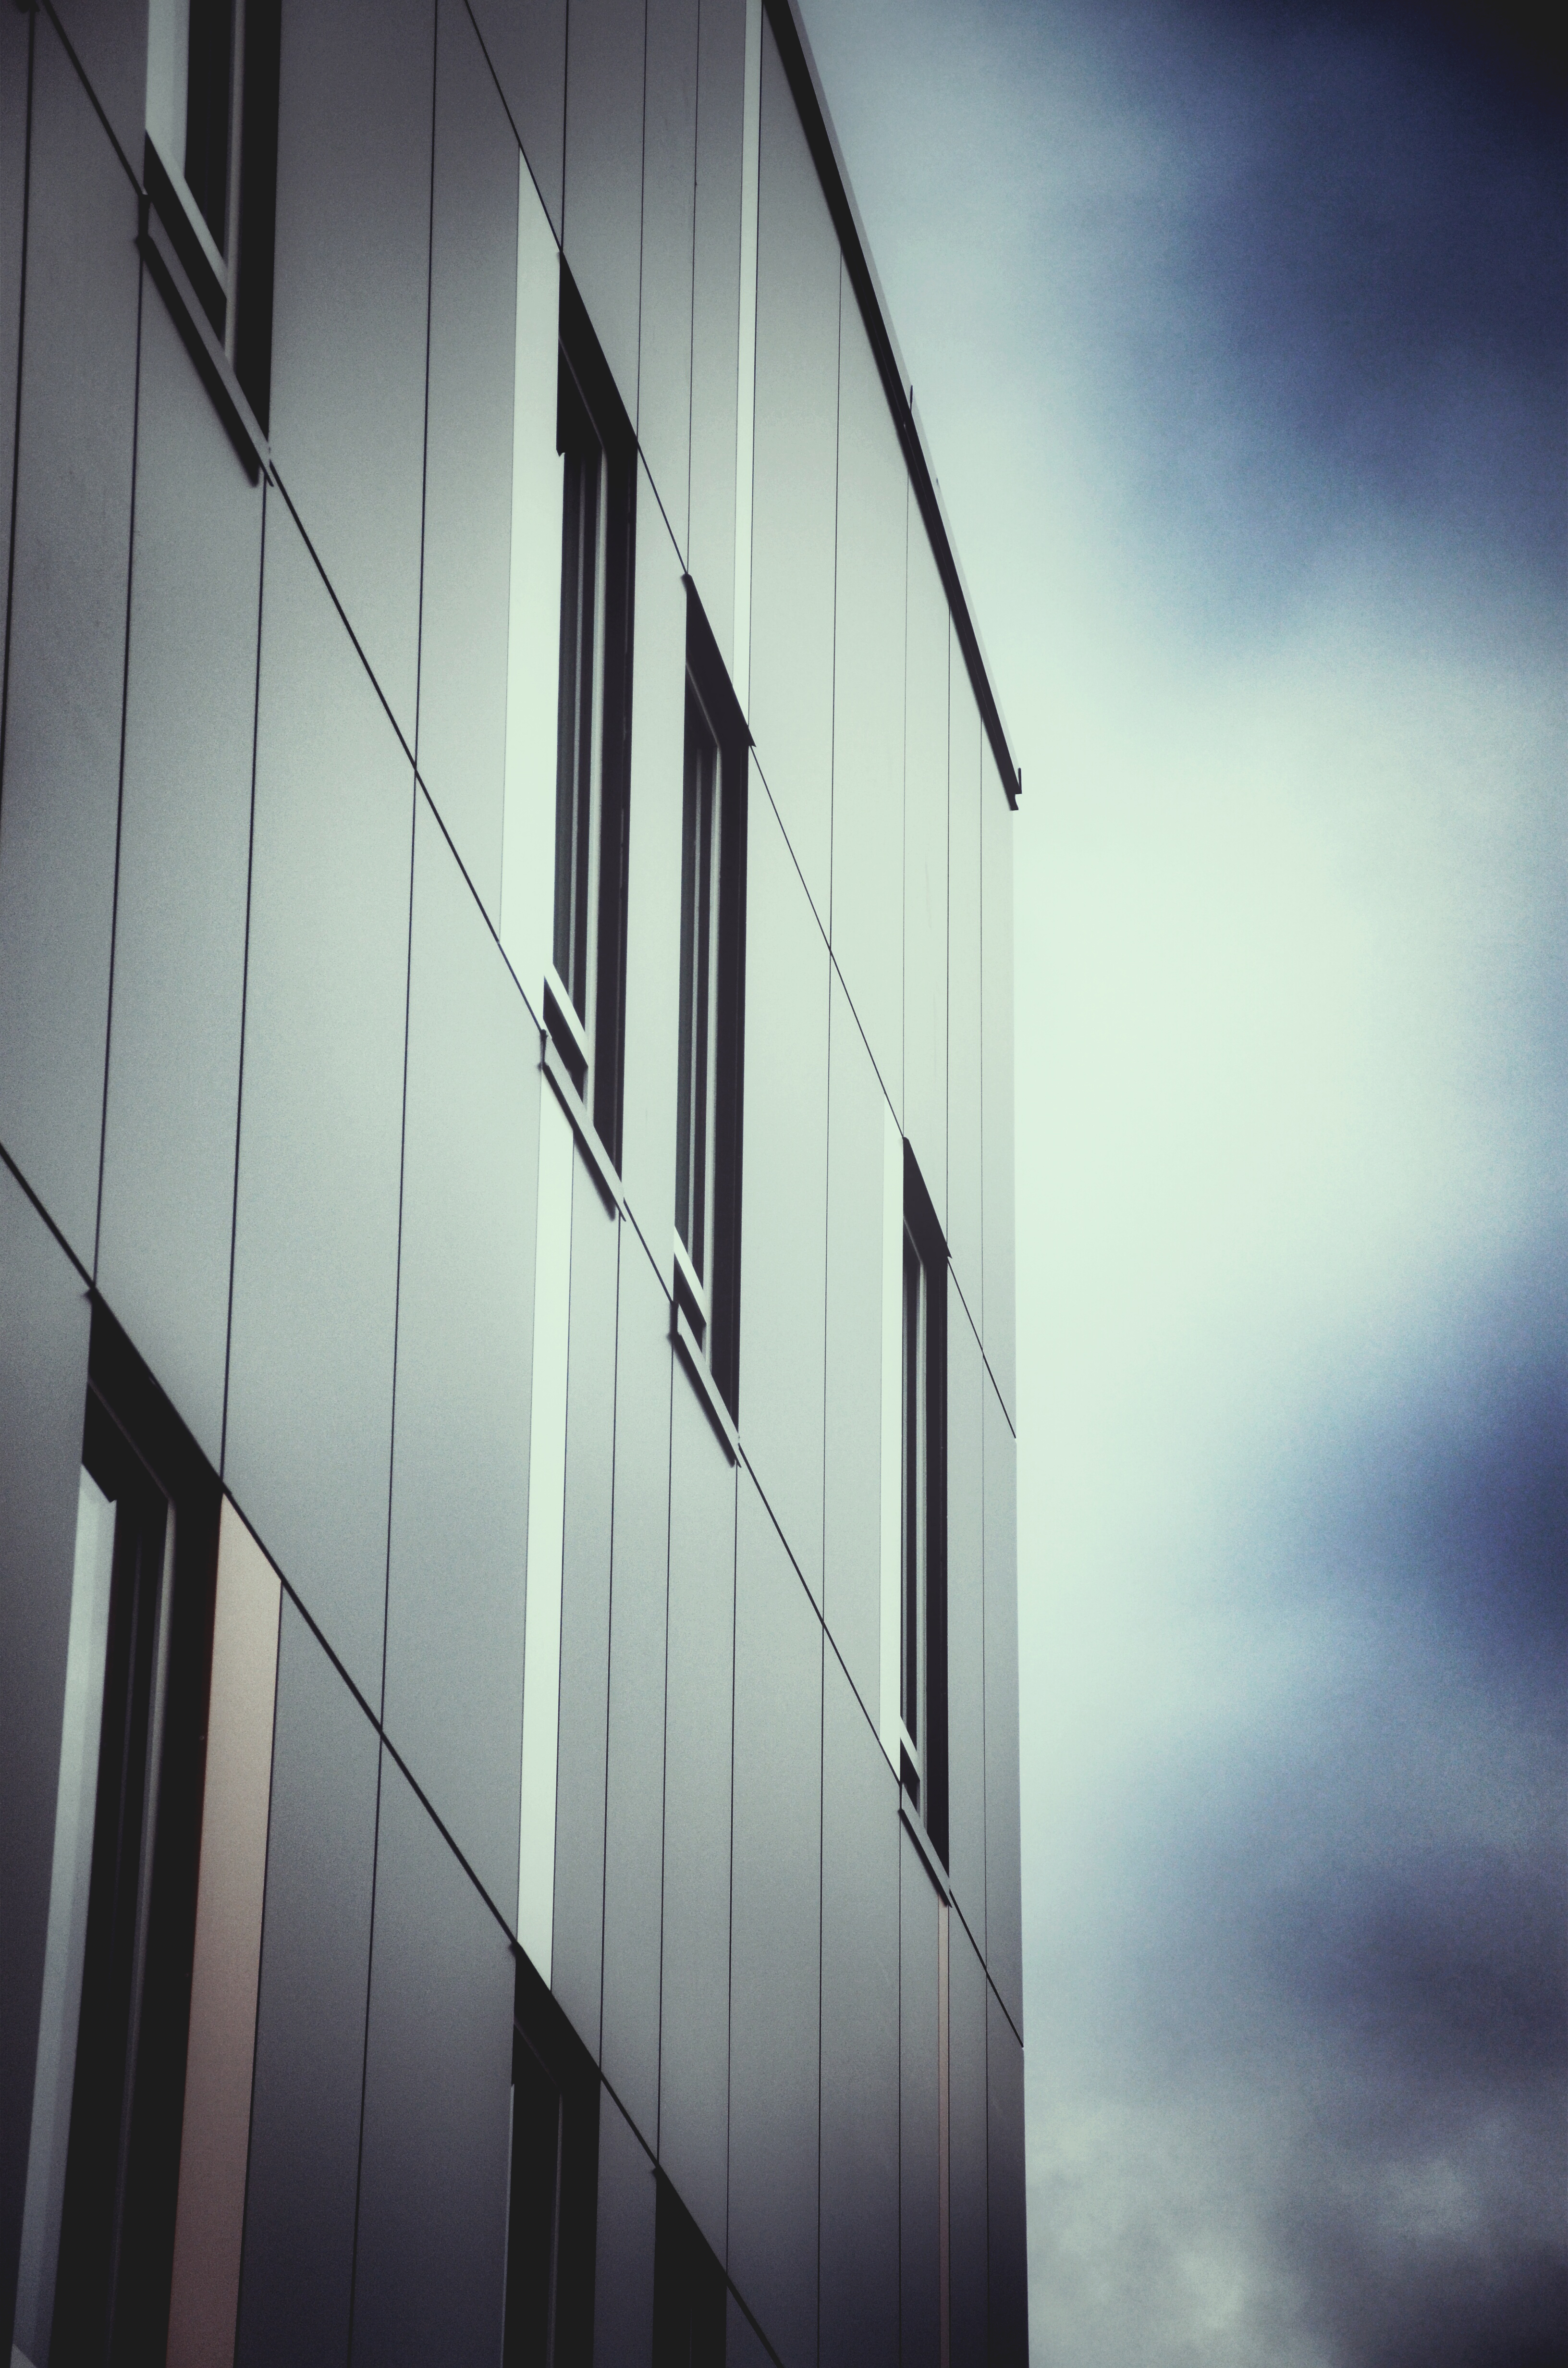
light, architecture, white, sunlight, glass, skyscraper, line, reflection, facade, blue, lighting, symmetry, shape, daylighting